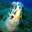
Label: turtle